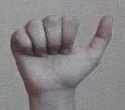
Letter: dhad